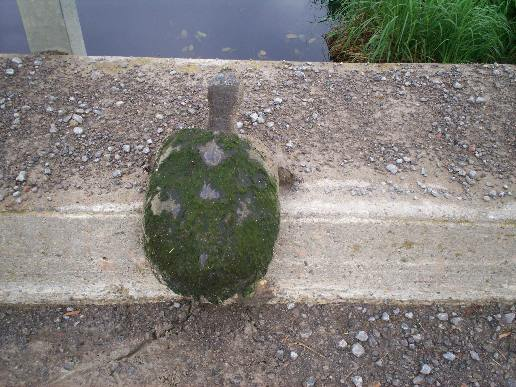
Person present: No